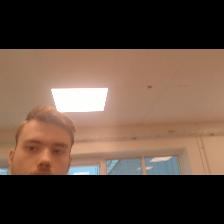
Label: Human